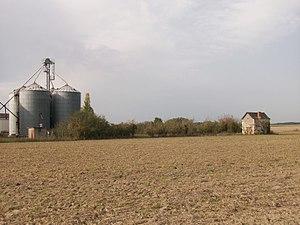
Silos à céréales (années 1970), loge de vigne (années 1900)
Sepmes est une commune française du département d'Indre-et-Loire, en région Centre-Val de Loire.
Une maisonnette de vigne est un petit bâtiment en dur édifié dans une parcelle cultivée en vigne pour servir d'habitation temporaire ou saisonnière et de remise à outils lors des façons de la vigne et des vendanges. Elle constitue une dépendance lointaine de la ferme ou de la maison villageoise. C'est la variante viticole de la maisonnette des champs.